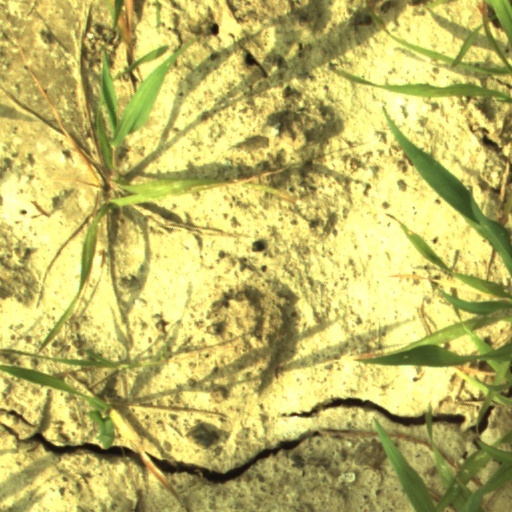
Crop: wheat